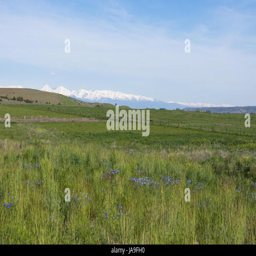
a view of the snow capped mountain range with a lush green field with purple wildflowers in the foreground .